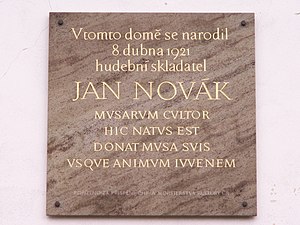
Jan Novák
Mindeplade for Jan Novák
Jan Novák var en tjekkisk komponist, dirigent, pianist, lærer og poet.